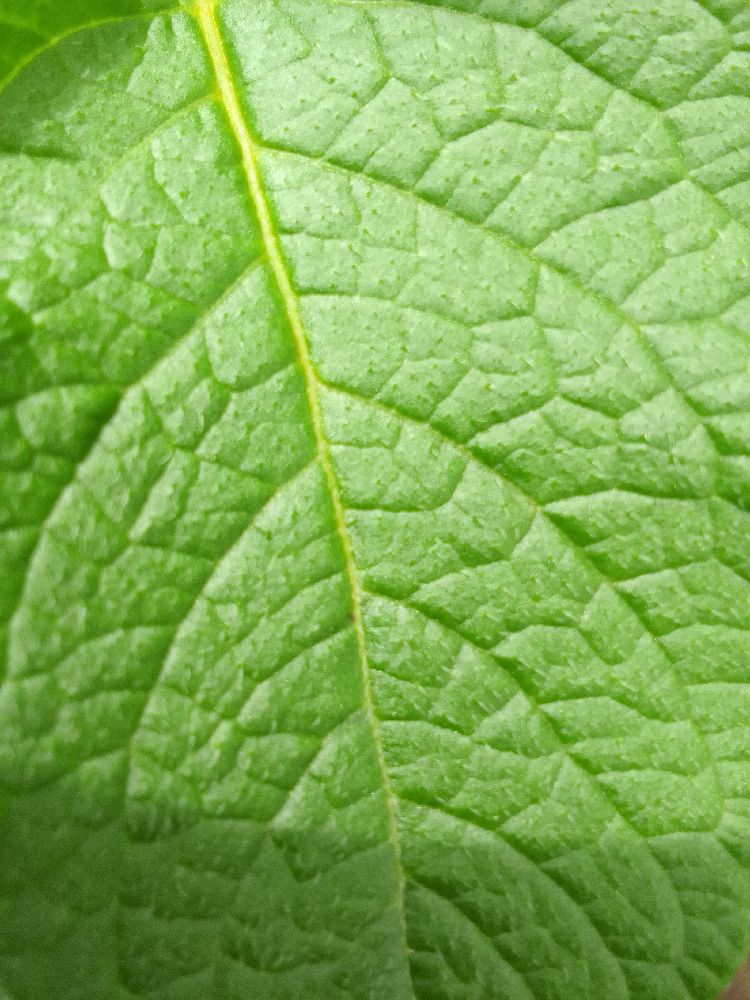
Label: Healthy